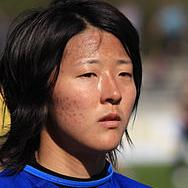
Age: 24